DIAC

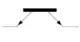
Three-layer DIAC

The DIAC (diode for alternating current) is a diode that conducts electrical current only after its breakover voltage, V, has been reached momentarily. Three, four, and five layer structures may be used. Behavior is similar to the voltage breakdown of a TRIAC without a gate terminal.